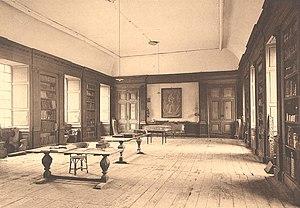
Abbaye de Bonne-Espérance, Vellereille-les-Brayeux (Belgique), la bibliothèque (1713-1718).
L'abbaye de Bonne-Espérance est située à Vellereille-les-Brayeux, aujourd'hui dans la commune d'Estinnes, à 4 km au sud-ouest de Binche, en Belgique.